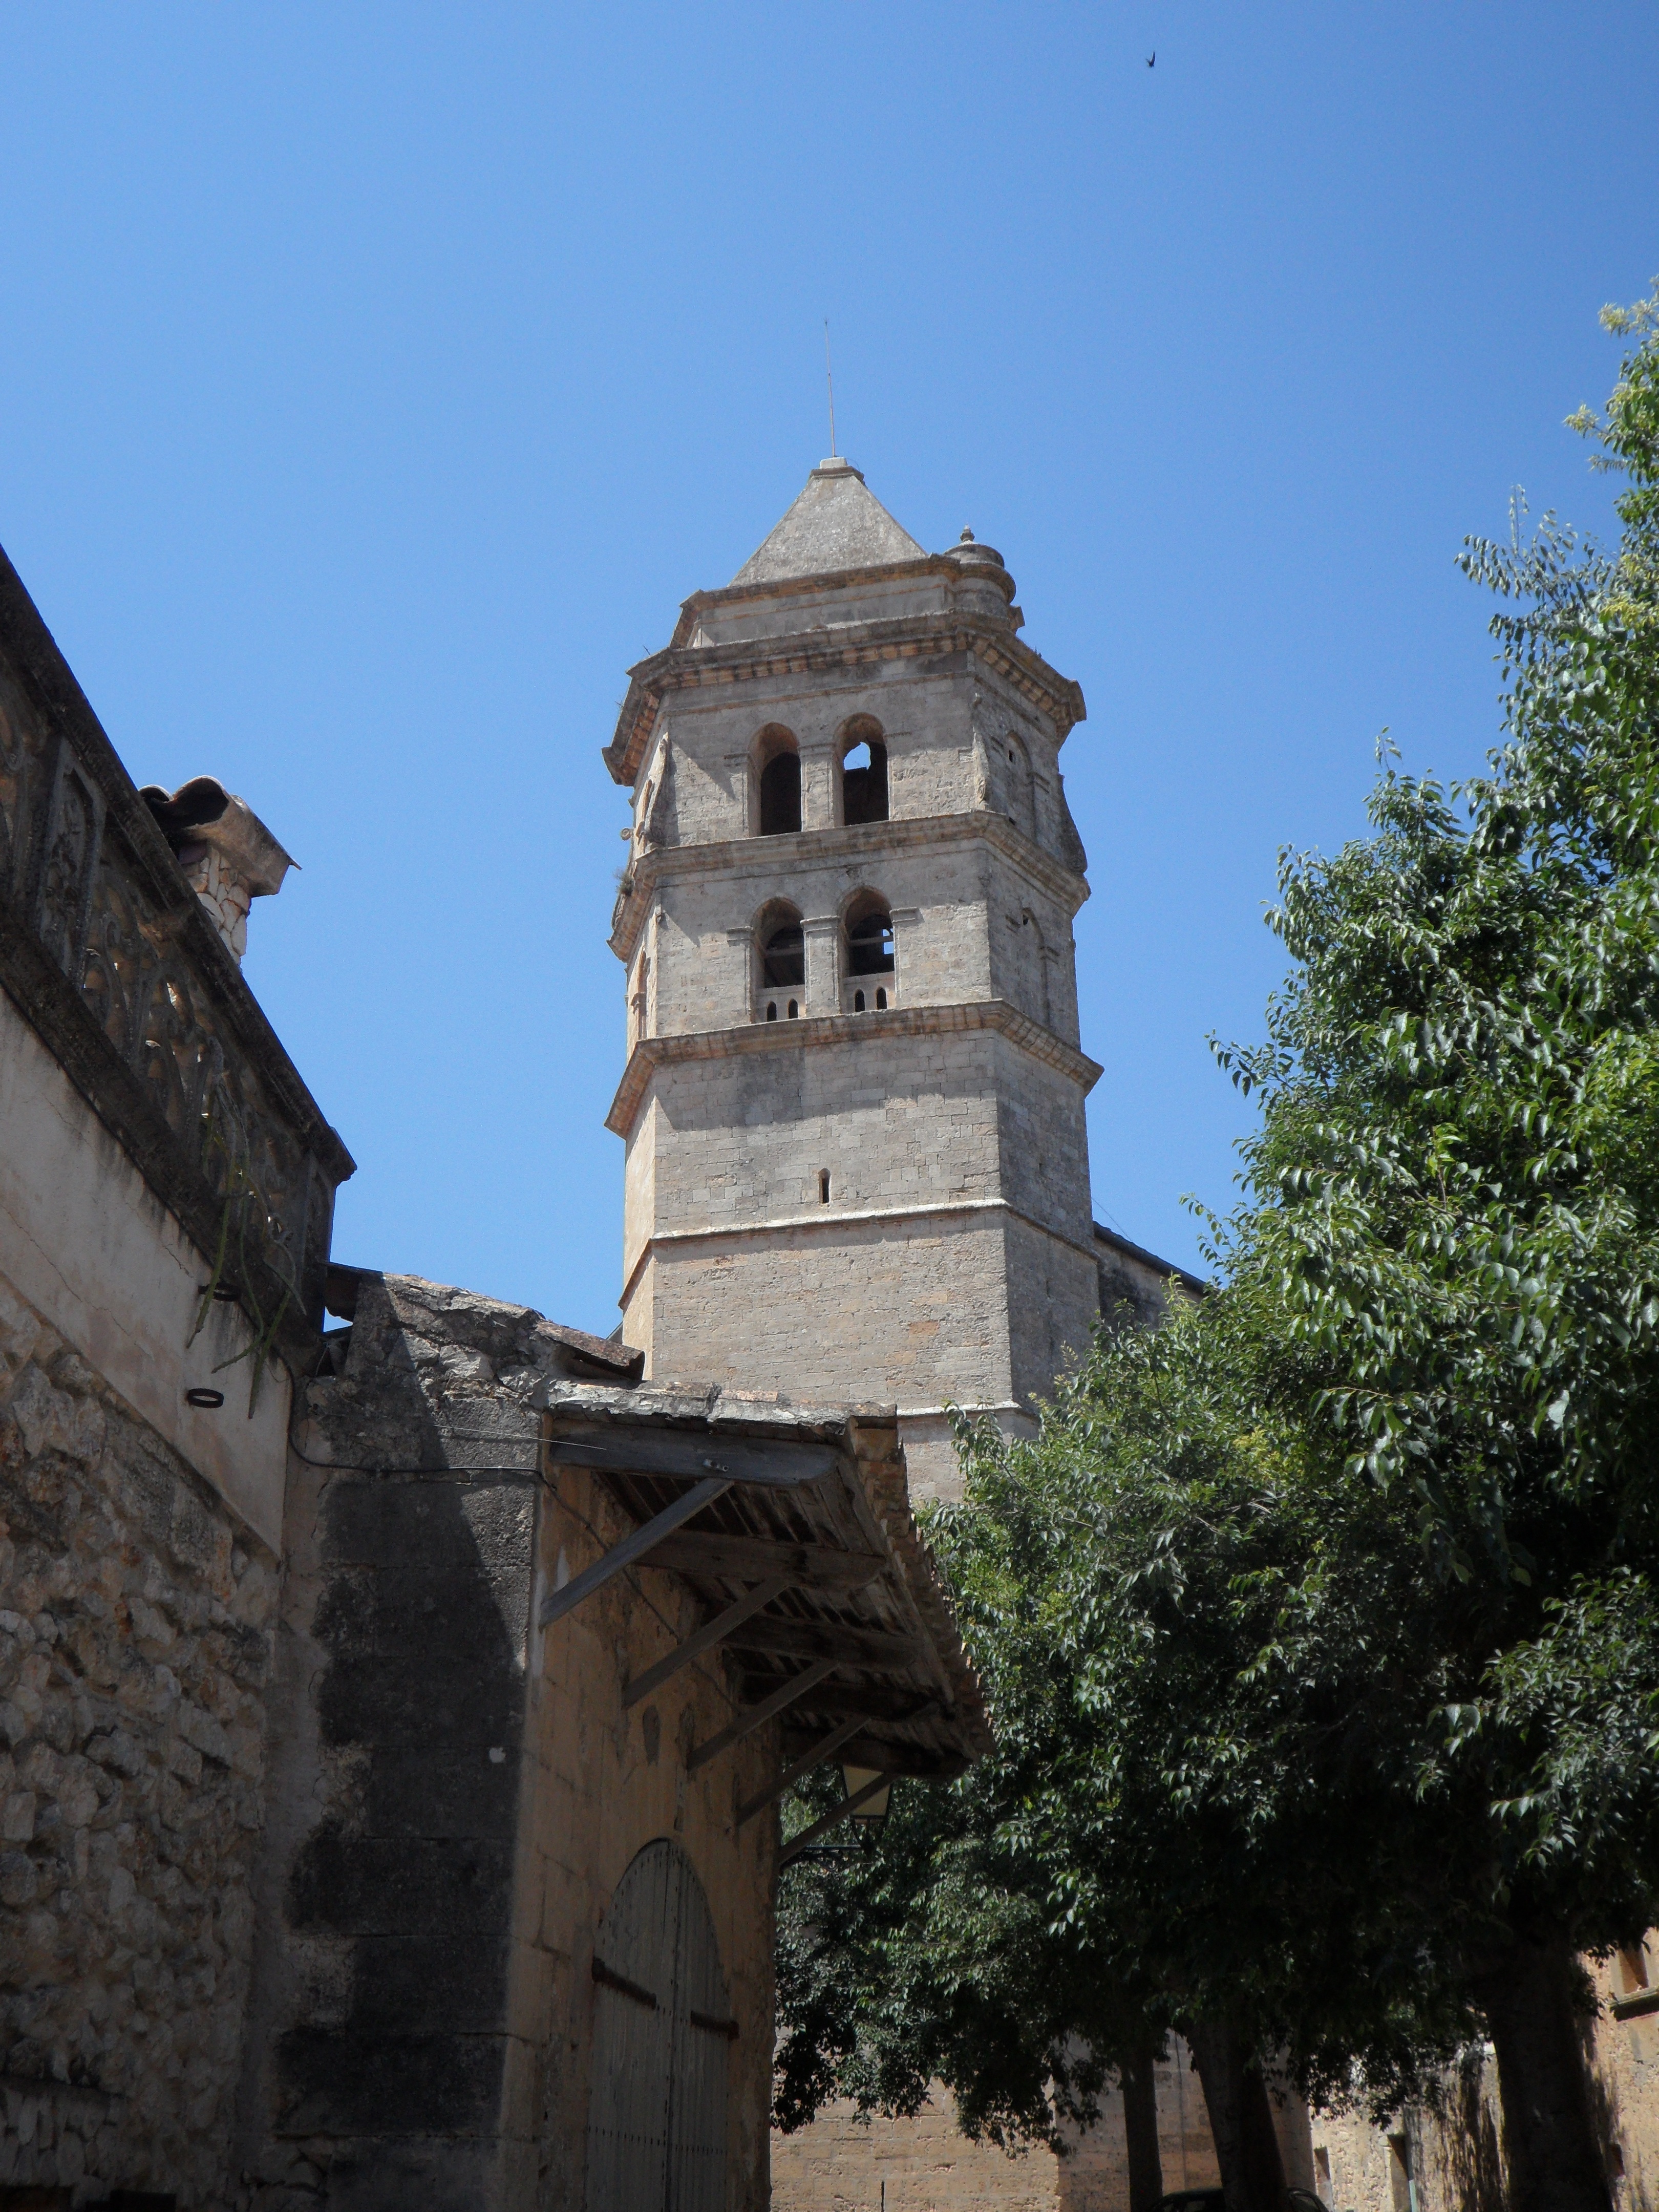
architecture, sky, town, building, city, cityscape, village, mediterranean, tower, landmark, church, chapel, place of worship, city view, bell tower, great, spire, faith, steeple, monastery, mallorca, christianity, petra, ancient history